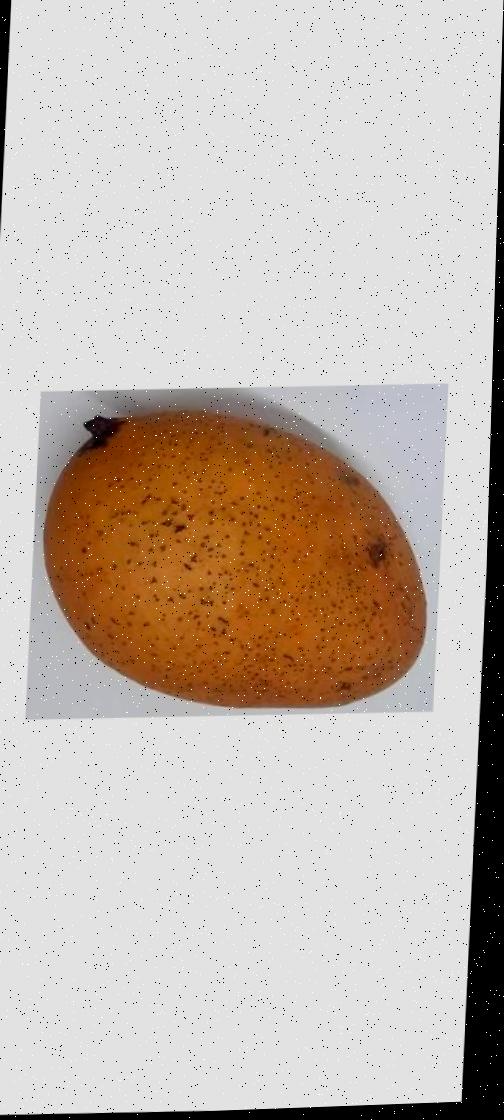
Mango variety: Ashshina Classic